Richard Roundtree

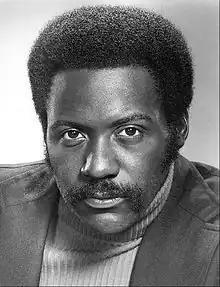
Publicity photo, 1973

Richard Arnold Roundtree (July 9, 1942 – October 24, 2023) was an American actor. He was best known for his portrayal of private detective John Shaft in the 1971 film "Shaft" and four of its sequels, "Shaft's Big Score!" (1972), "Shaft in Africa" (1973), its 2000 sequel and its 2019 sequel, as well as the television series (1973–1974). He was also known for featuring in several TV series, including "Roots", "Generations", and "Desperate Housewives".